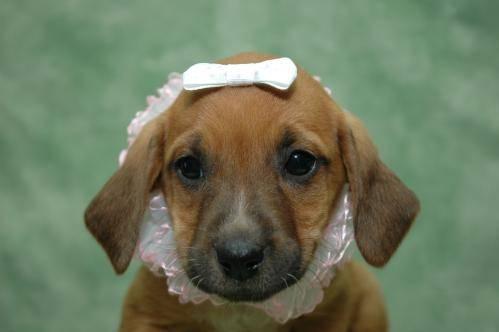
dog